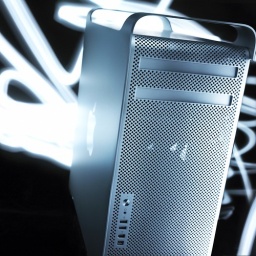
1 softbox to front-rest lightpainted with totch cobered in tracing paper and blue filter